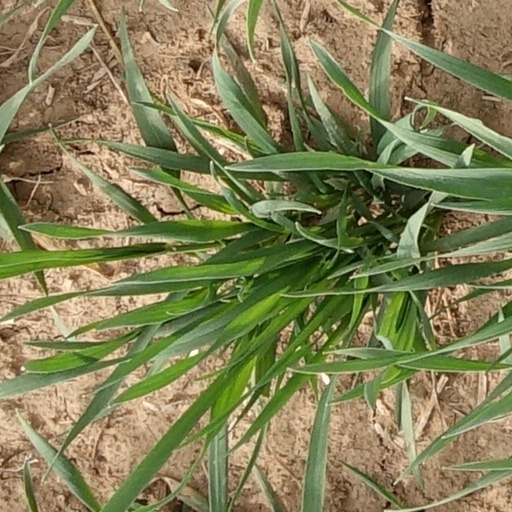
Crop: wheat